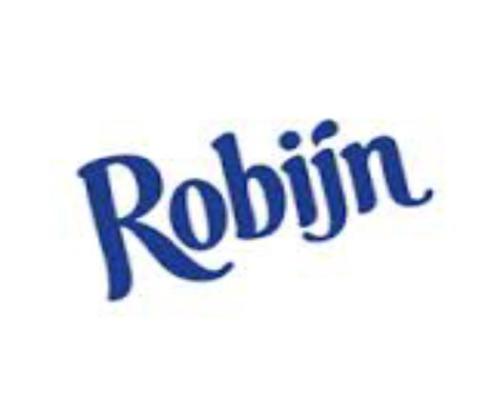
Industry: Necessities